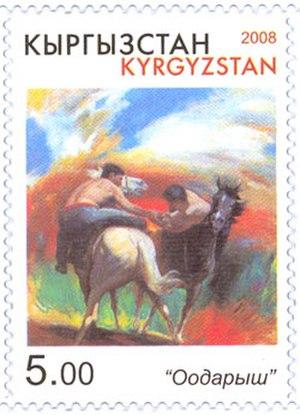
Au Kazakhstan, le cheval a une importance culturelle de premier plan. La longue tradition nomade des peuples du Kazakhstan a fait du cheval un aspect majeur de la culture du pays. Il y est utilisé dans de nombreux sports équestres, et a également un aspect mystique. La cuisine kazakhe, issue de l'environnement nomade dont le cheval est un élément incontournable, utilise sa viande et son lait.
Er enish, ou Oodarysh, est un sport traditionnel équestre kirghize. Il s'agit d'une lutte montée.